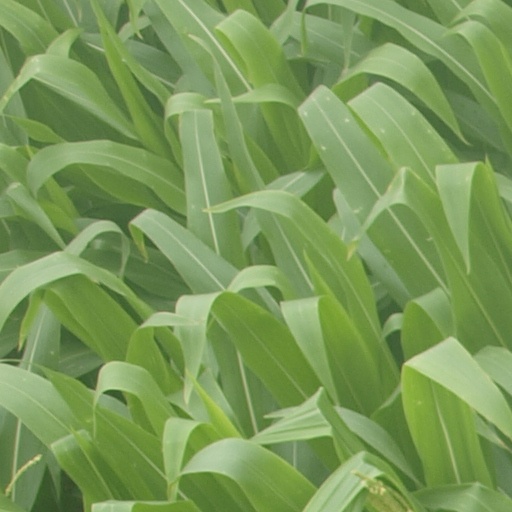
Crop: maize; corn